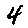
Label: 4